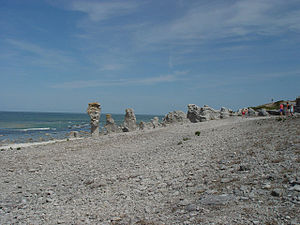
Fårö / Billeder
Fårö er øen nordøst for Gotland i Sverige, adskilt fra Gotland af Fårösund.